Visakhapatnam

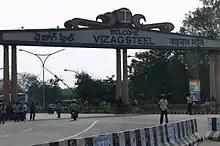
Vizag steel plant entrance

The territory of Visakhapatnam then came under the Andhra rulers of Vengi, and Chalukyas and Pallavas ruled the land. The region was ruled by the Eastern Ganga king and the Gajapati kings from the 10th century to the 16th century CE. Based on archaeological evidence, the Prabhakar and the Eastern Ganga Kings built temples in the city in the 11th and 12th centuries. In the late 16th century, it came under the direct rule of the Suryavanshi king, Maharaja Vishwanath Dev Gajapati of Jeypore. However, from 1571 to 1674 it fell under the control and administration of the Qutb Shahi kings of Golconda who appointed a governor or Faujdar to collect taxes in the region. This Faujdar governed the area from Srikakulam or Chicacole as it was then known. In 1674, the Maharaja of Jeypore, Vishwambhar Dev defeated the Foujdar and claimed sovereignty from the deteriorating Qutb Shahis. Vishwambhar is also said to have defeated the Dutch East India Company who allegedly abducted locals, mostly fishermen living by the sea-shore. Later his descendant, Maharaja Raghunath Krishna Dev defeated the Seer Lascer appointed by the Mughals and maintained his rule over the region. Therefore, Visakhapatnam remained a part of the Kingdom of Jeypore until the death of Maharaja Ram Chandra Dev I in 1711 after which it was taken over by the Nizam of Hyderabad who could only govern it for a few decades before transferring it to the British. Even in the colonial era, the kings of Jeypore were referred to as the Maharaja or Raja of Vizagapatnam. European merchants from France, Holland and the East India Company used the natural port to export tobacco, paddy, coal, iron ore, ivory, muslin and other textile products. The British developed Visakhapatnam as a prominent harbour on the east coast. The old port in Jalari Peta was built and used by the Maharaja of Jeypore who also owned several ships. During the First World War, Maharaja Vikram Dev III sent his fleet of ships to aid the British and later donated the port to the British government of Madras. It is now a fish market.